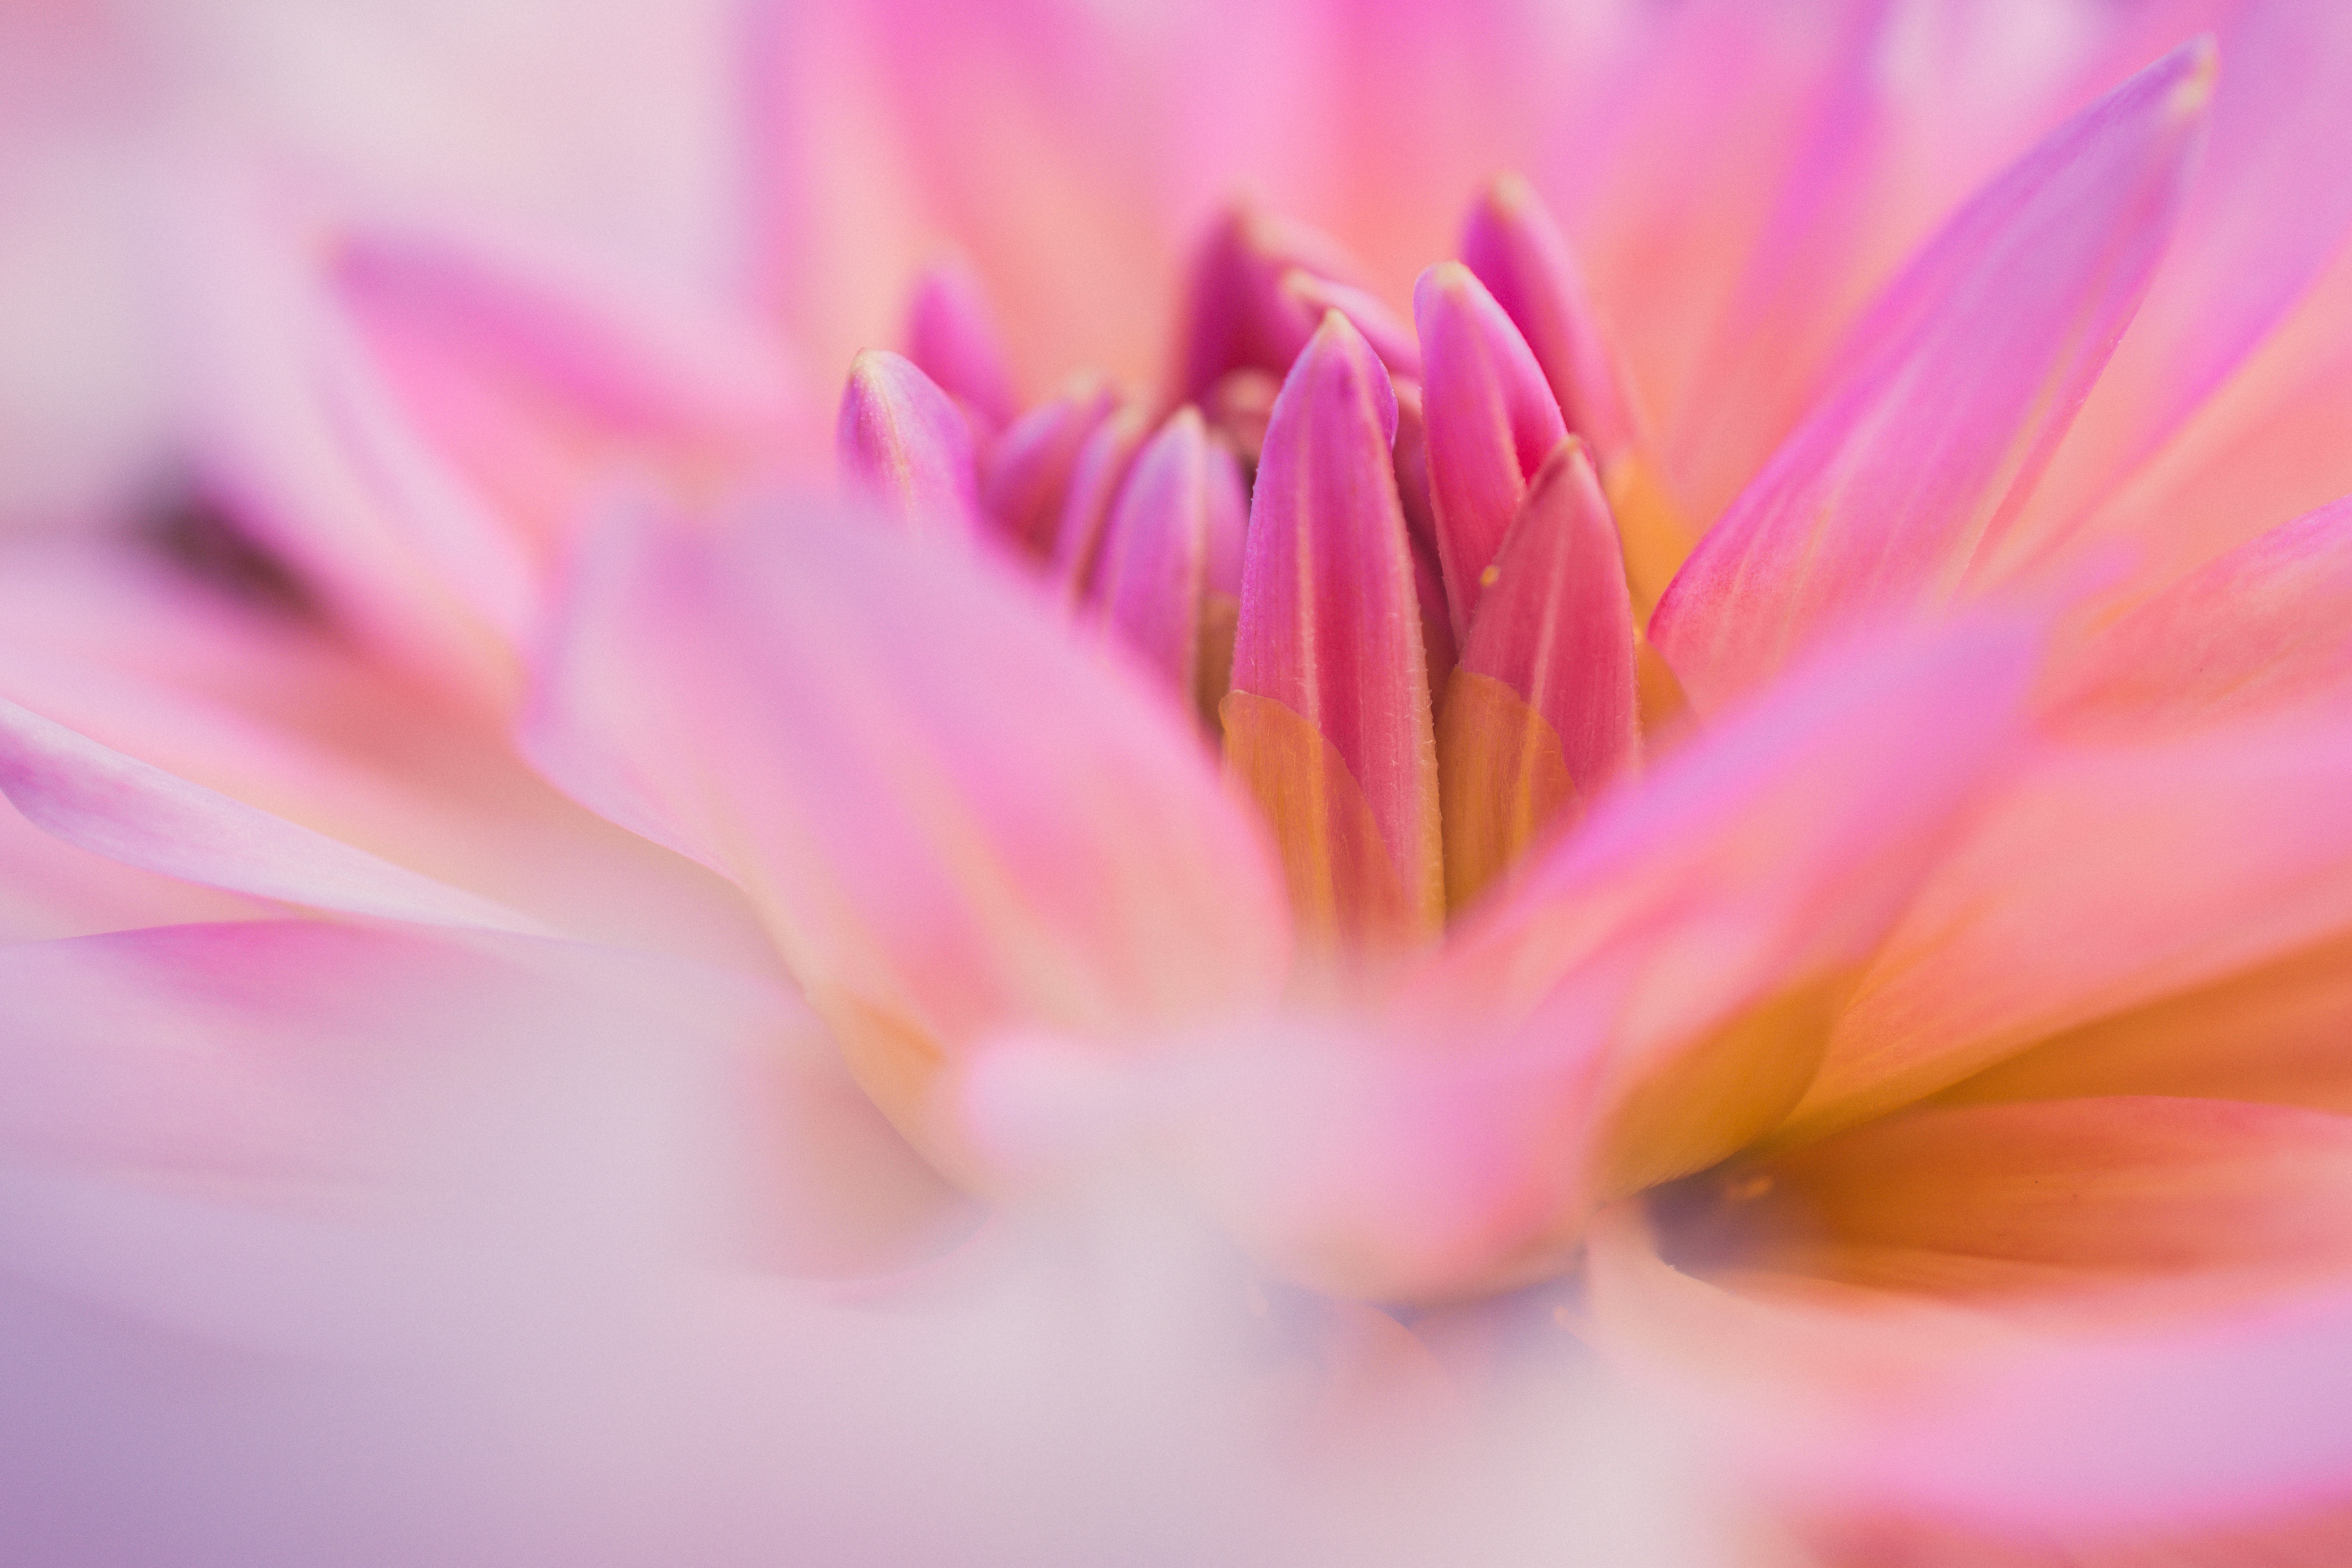
petal, pink, flower, close up, macro photography, flowering plant, plant, purple, botany, spring, photography, water lily, chrysanths, annual plant, daisy family, magenta, wildflower, perennial plant, pollen